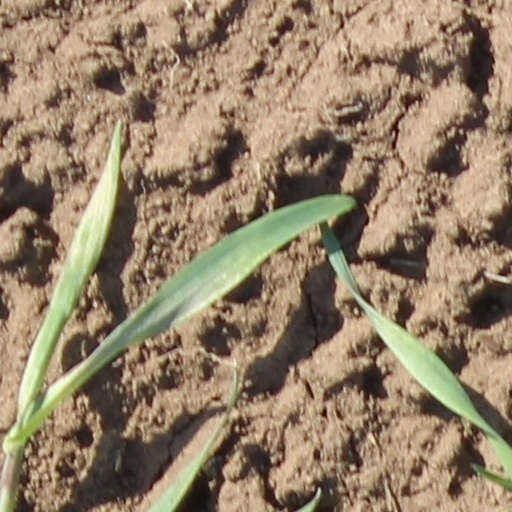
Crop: wheat